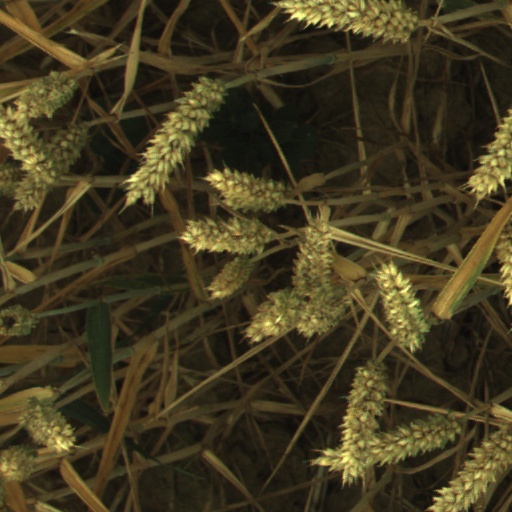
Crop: wheat